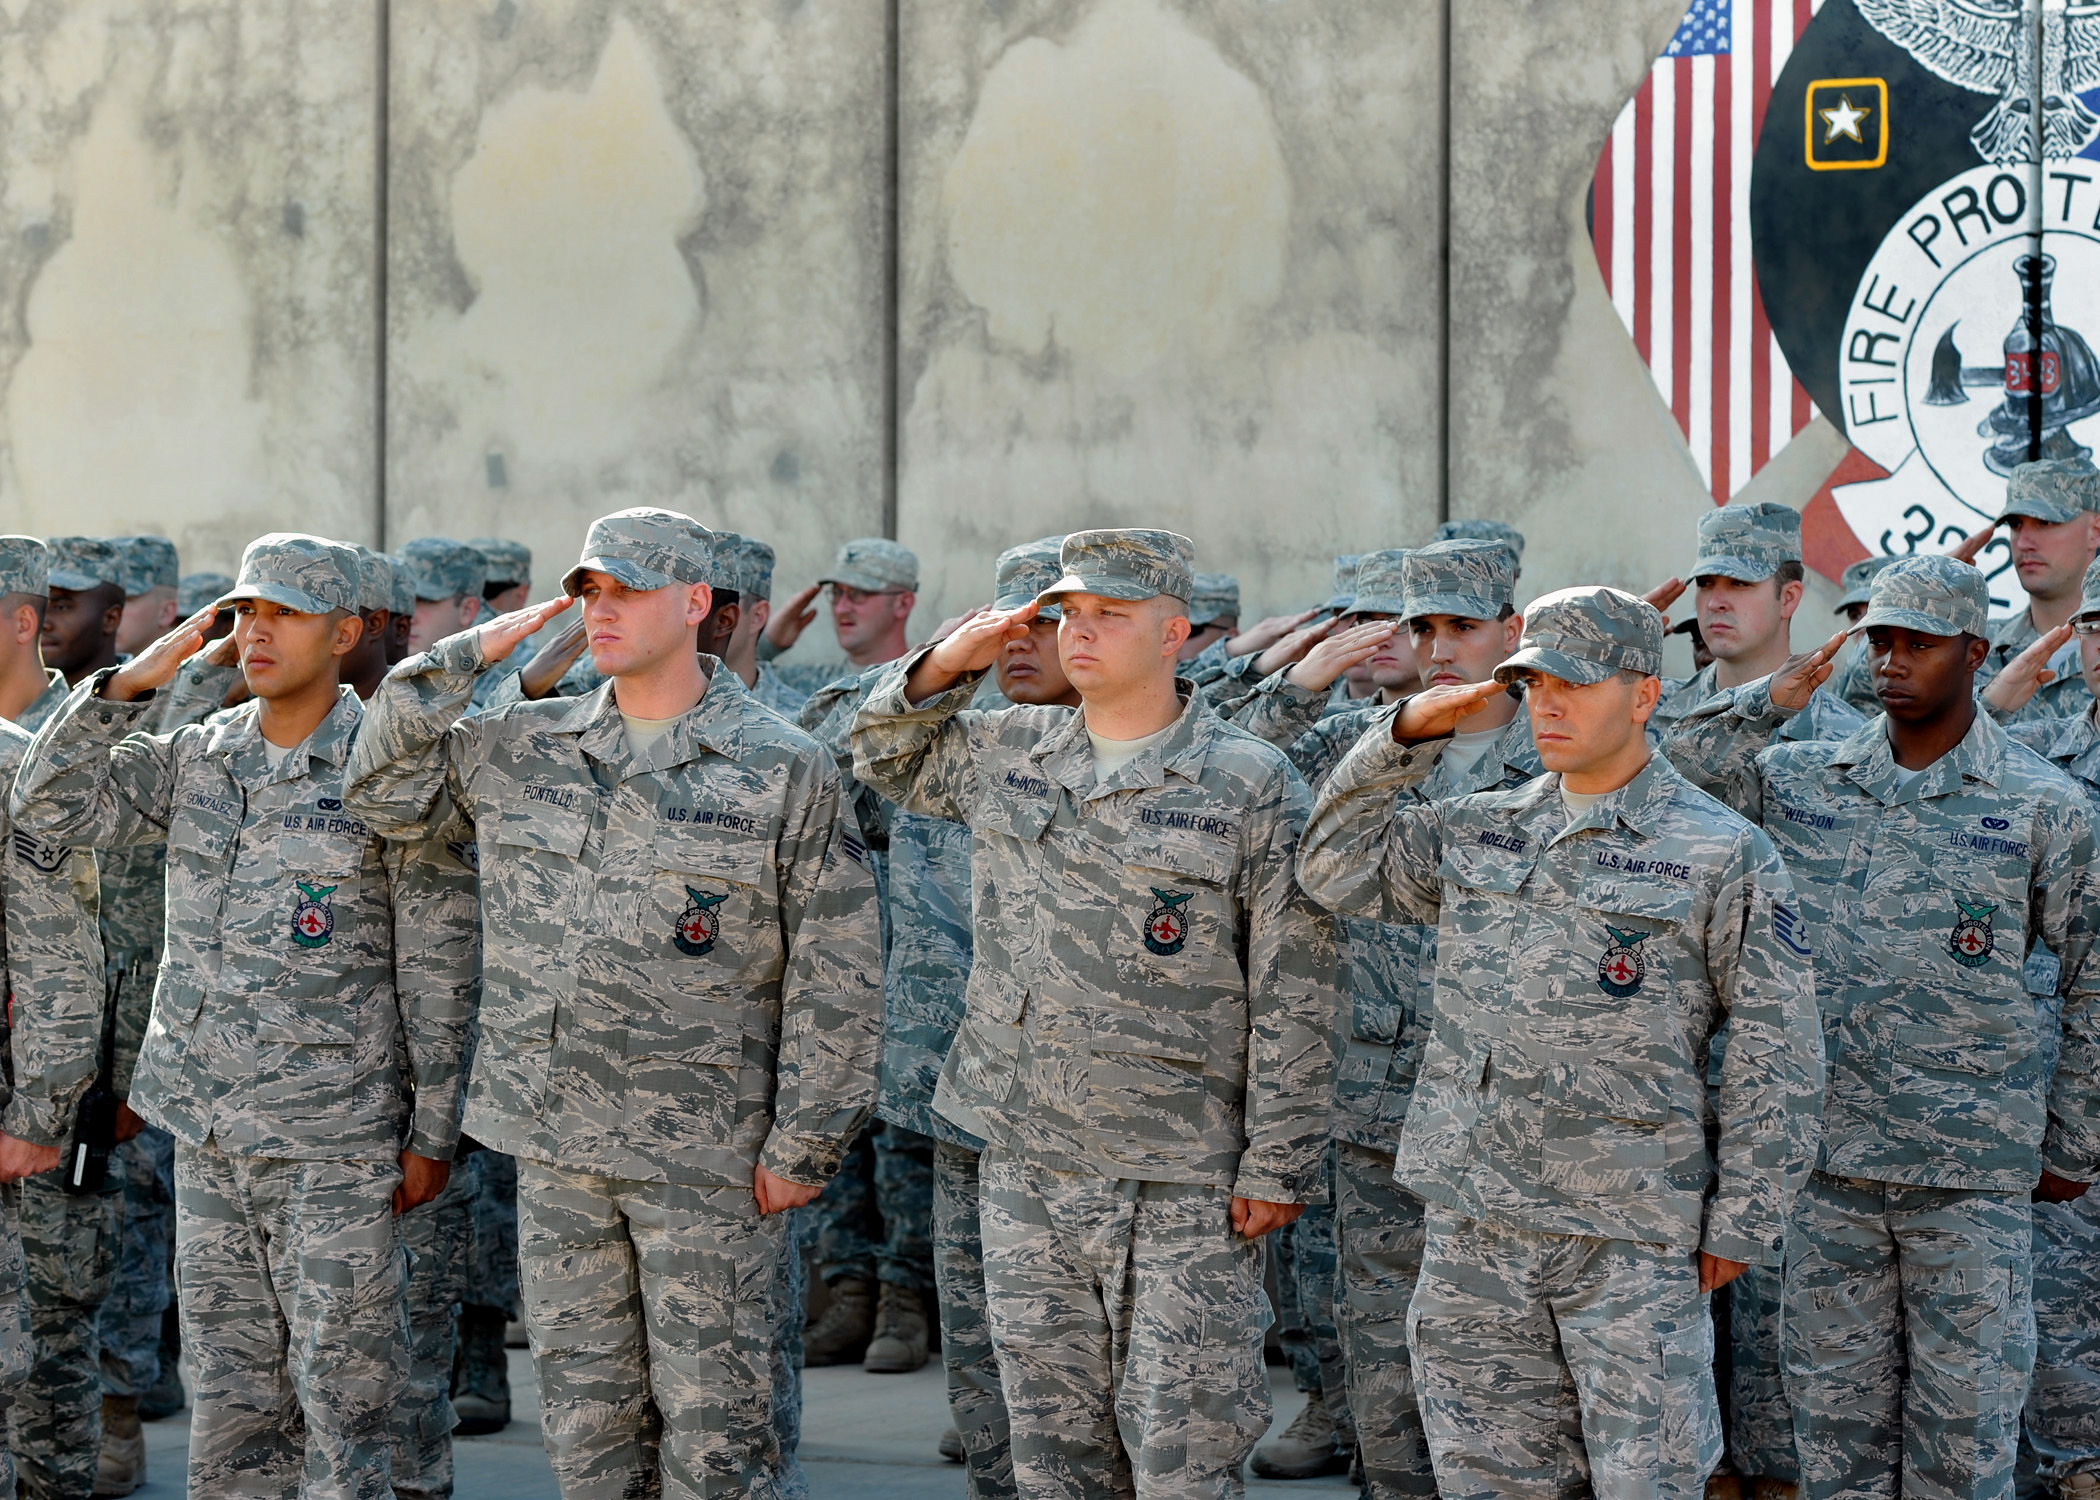
person, people, military, soldier, army, marching, troop, iraq, jointbasebalad, marines, staff, infantry, air force, militia, military police, military officer